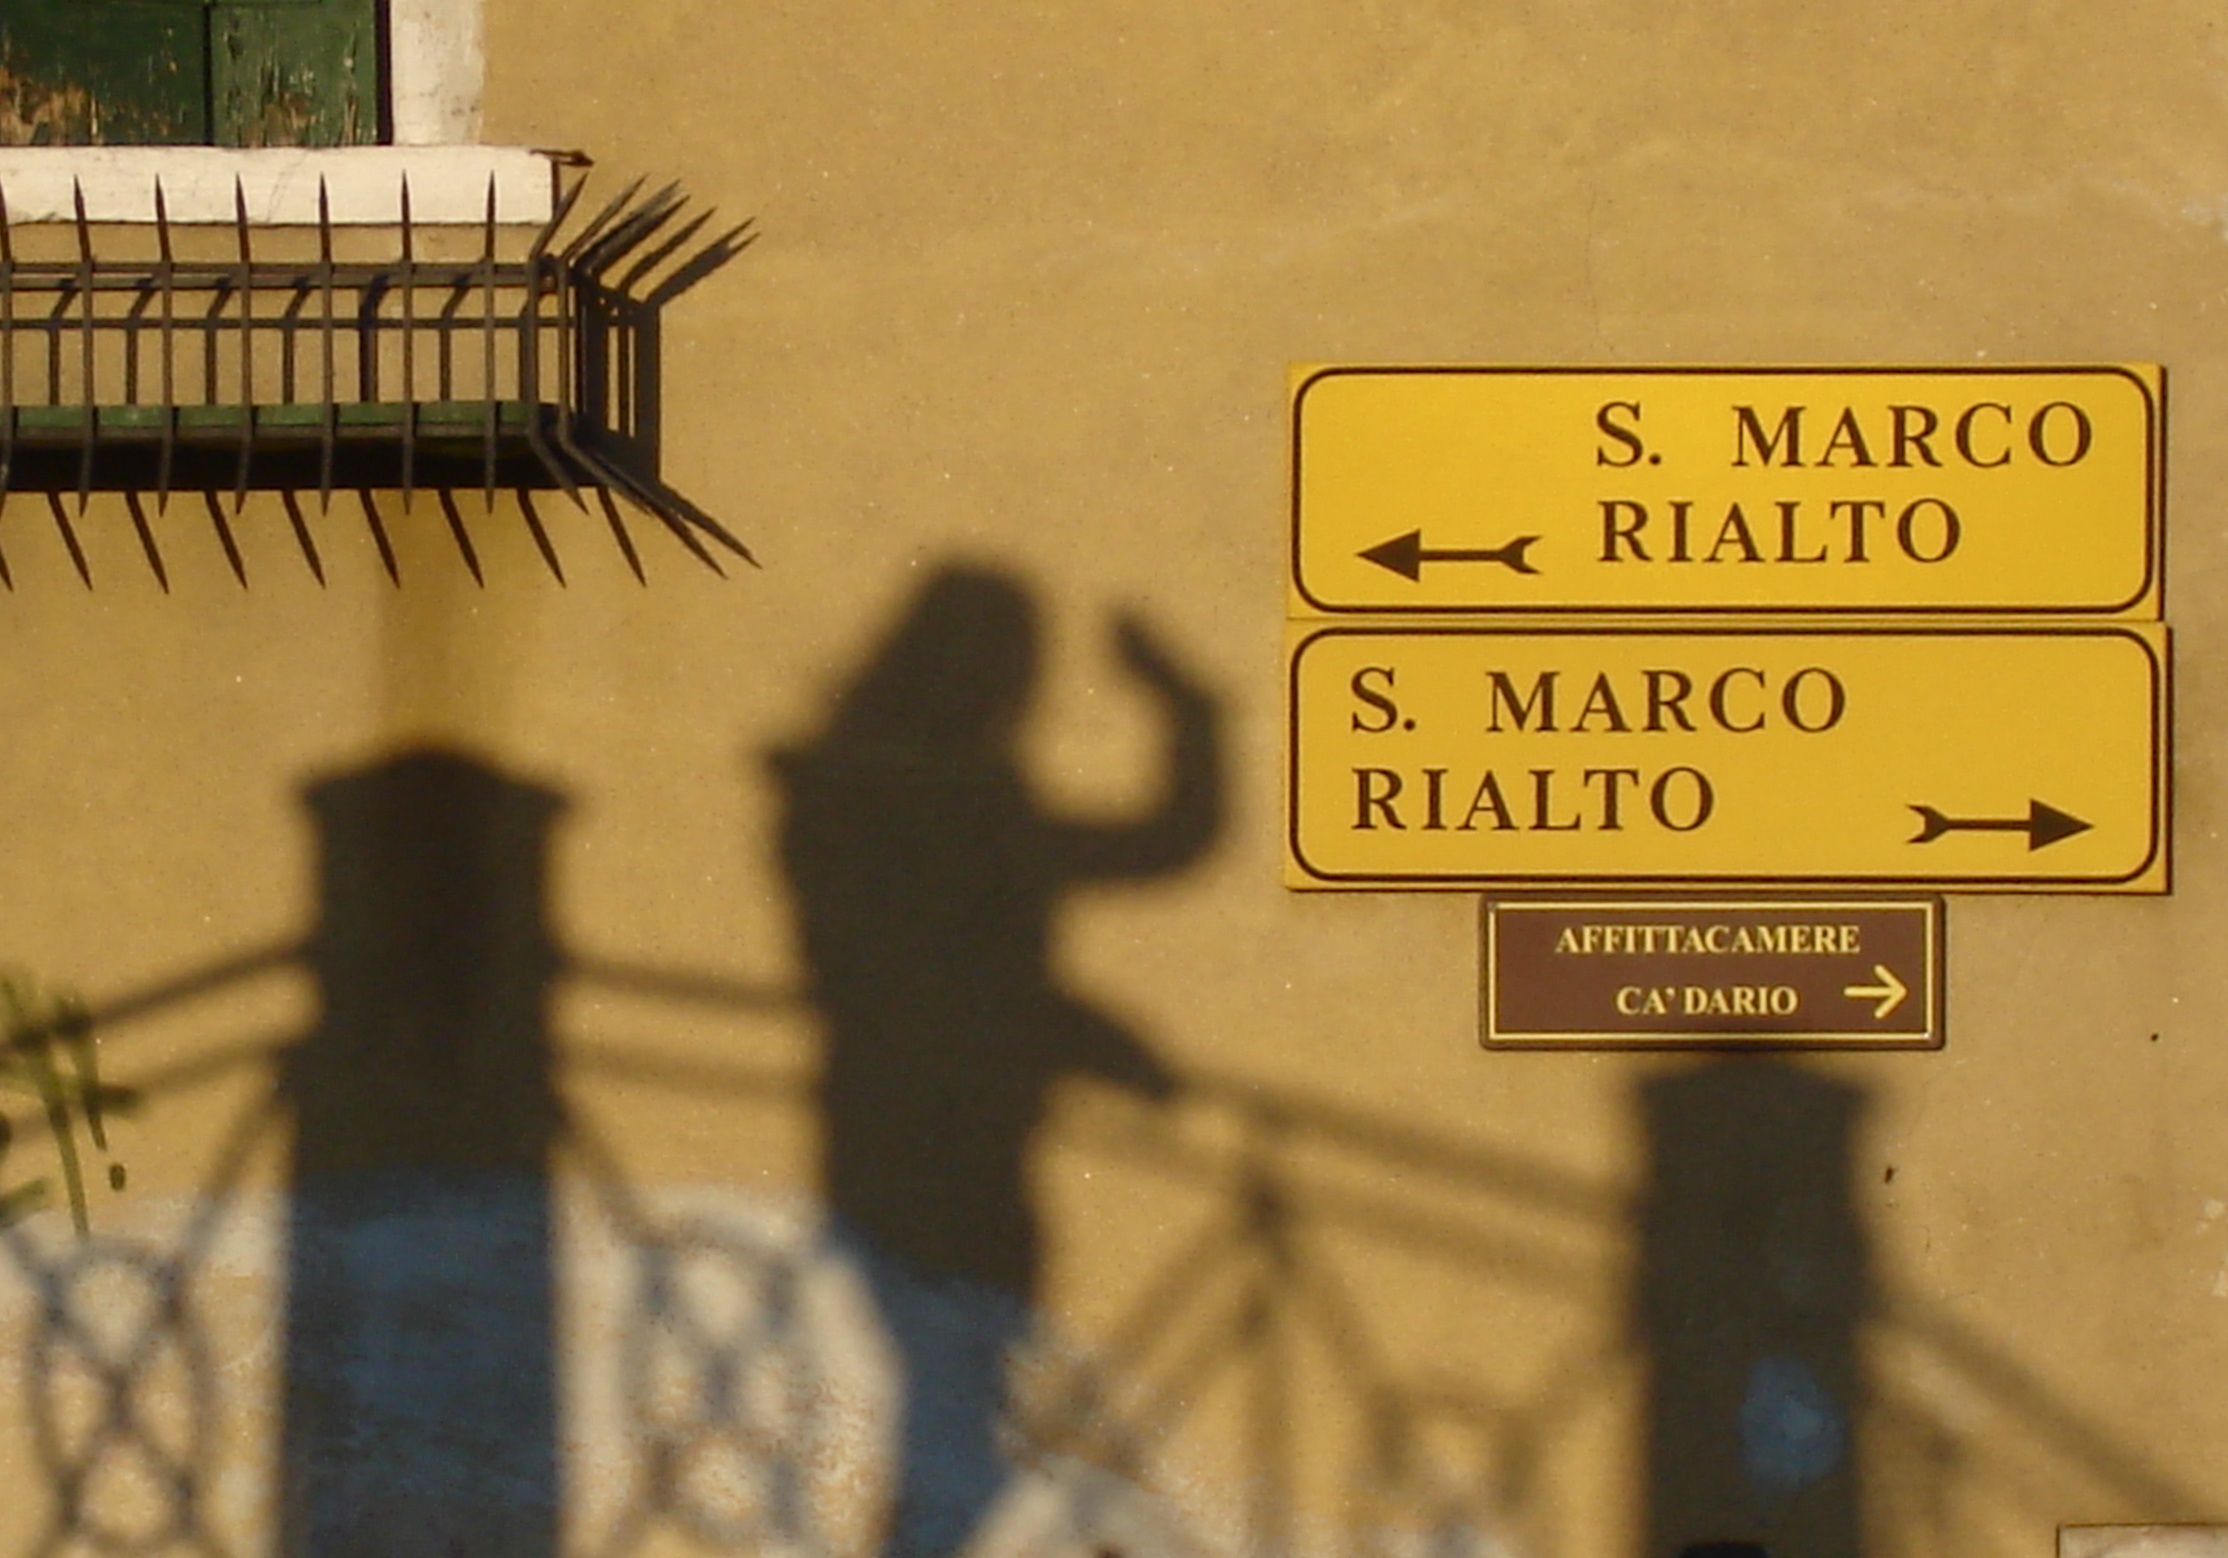
sun, sign, shadow, italy, venice, shape, waving, confusion, got lost